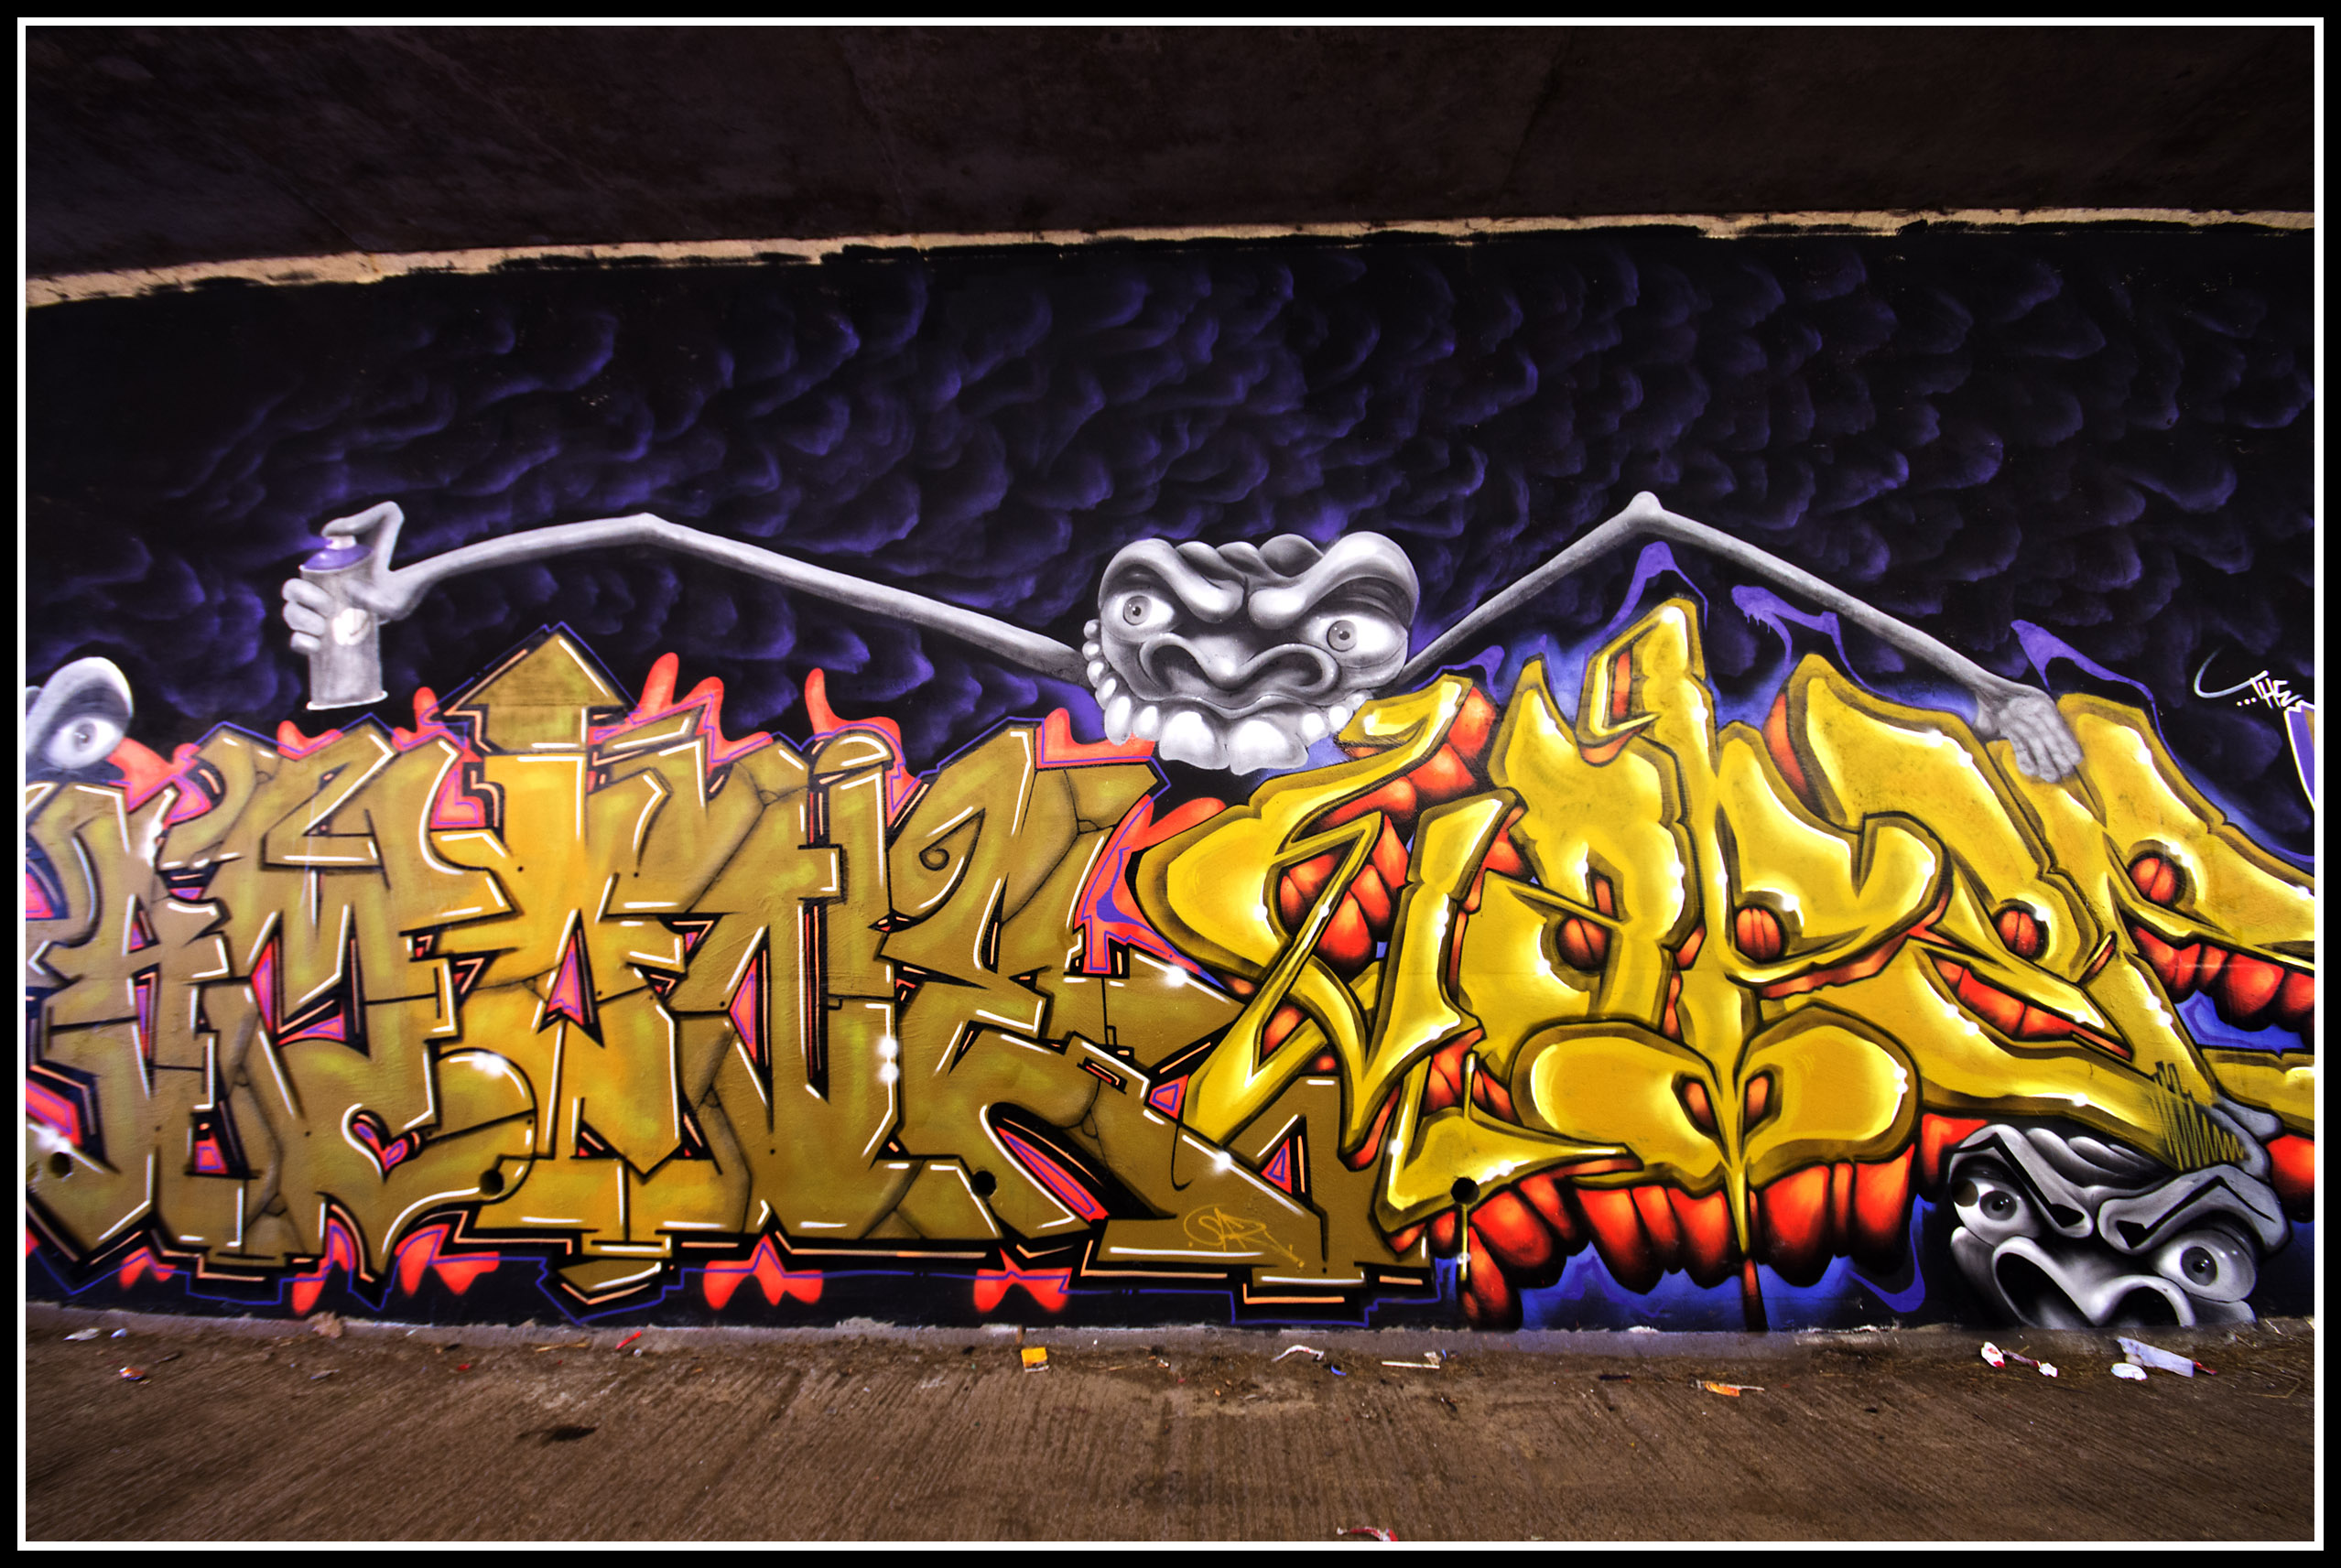
wall, spray, color, paint, colorful, brick, graffiti, concrete, cycle, yorkshire, art, illustration, bright, sigma, wakefield, motorway, m1, aerosol, graffitiartist, cycletrack, horbury, wakefieldurbanproject